Hans van Breukelen

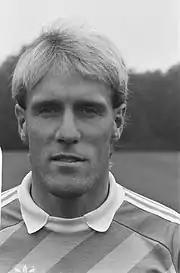
Hans van Breukelen in 1987

After Peter Shilton had left Nottingham Forest, coach Brian Clough went on to pick Van Breukelen as his new goalkeeper. The club paid £200,000 to FC Utrecht. In his first match, he immediately kept a clean sheet in the game against Brighton & Hove Albion. After thirteen league games, he suffered an injury which would sideline him for four months. After his recovery, Van Breukelen returned in the Nottingham Forest starting line-up and the team went on to qualify for the UEFA Cup.